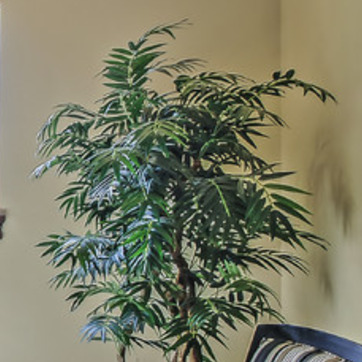
Material: foliage